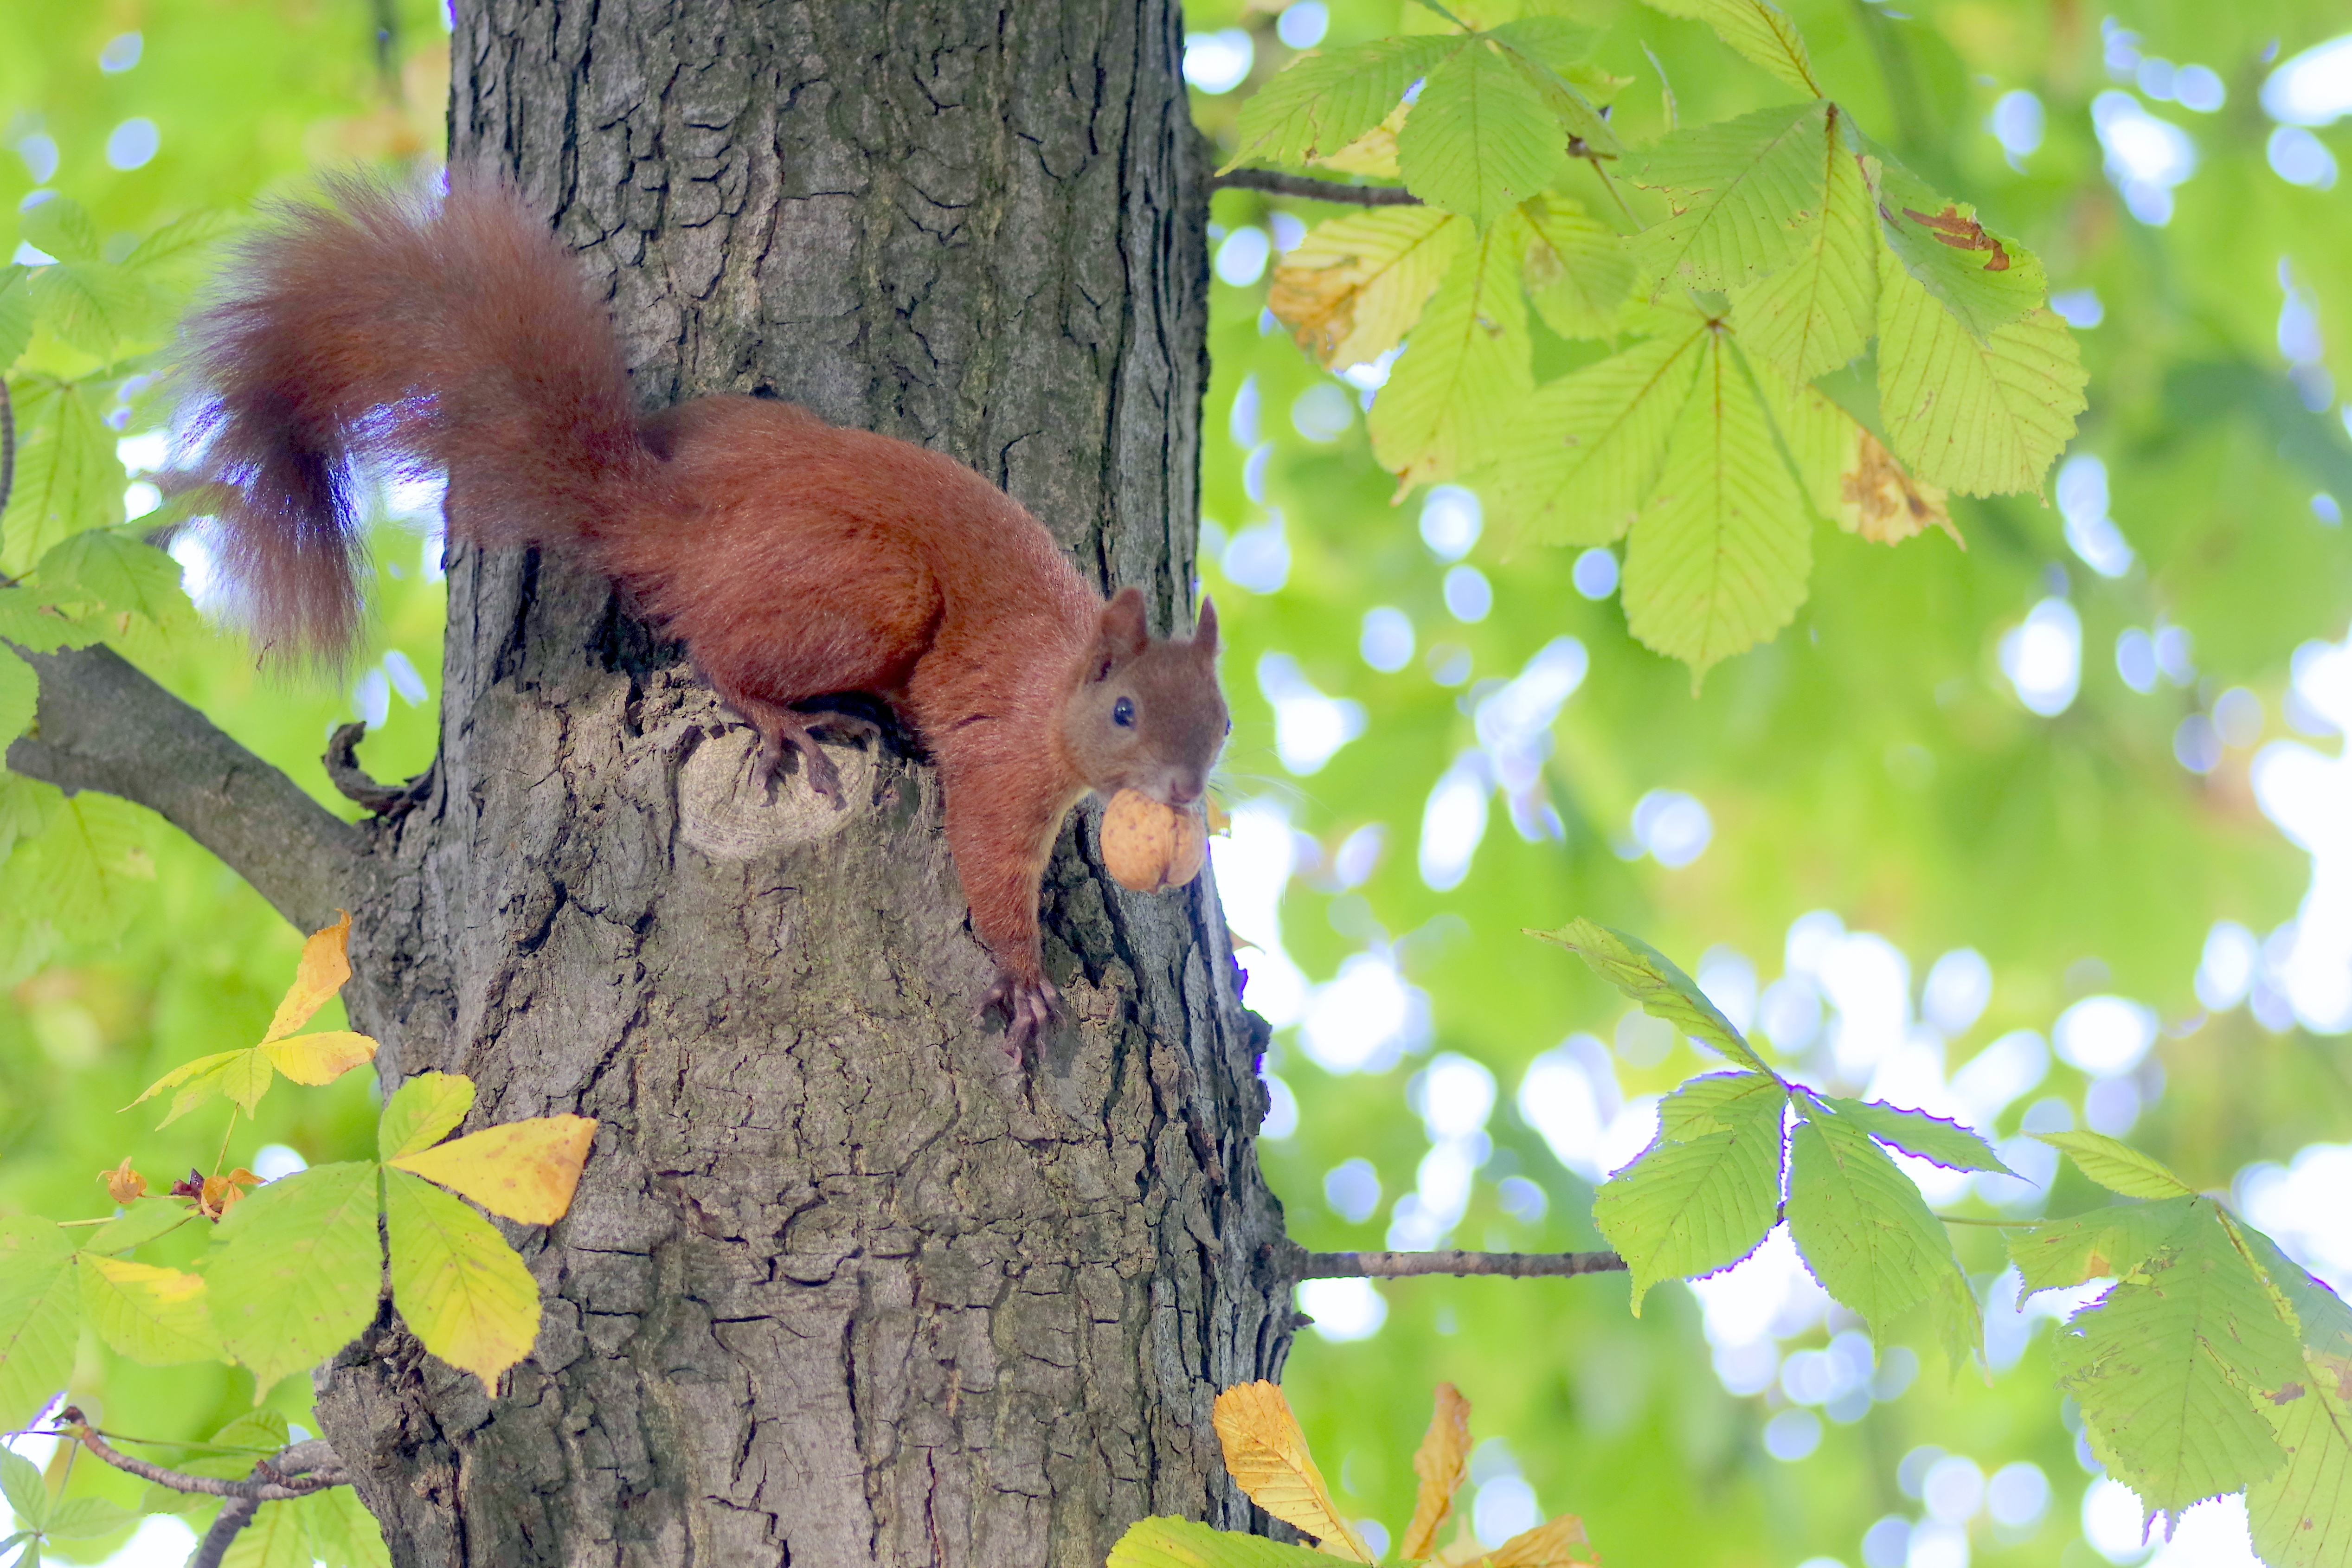
tree, nature, grass, branch, leaf, animal, wildlife, wild, autumn, park, mammal, squirrel, closeup, rodent, fauna, walnut, ruda, tail, animals, vertebrate, warsaw, kita, spacer, the squirrel, bathrooms